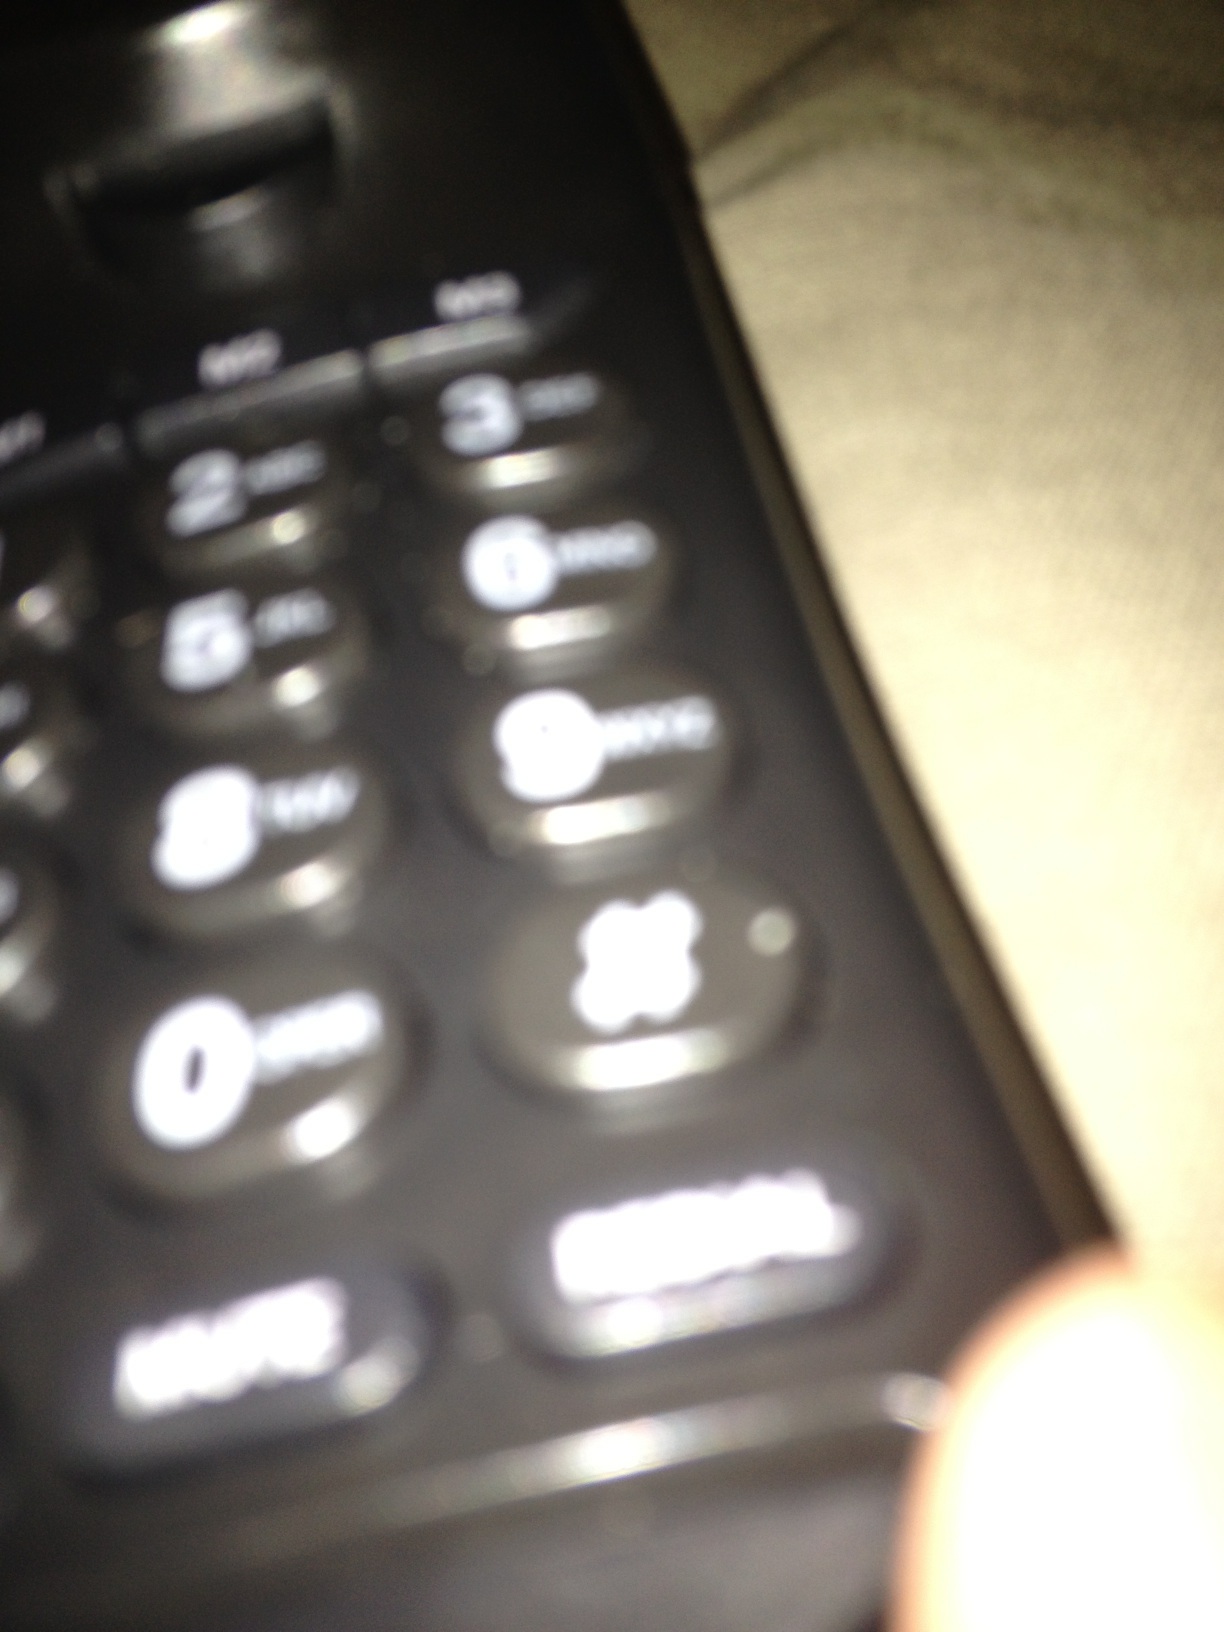Question: I need a description of the buttons that are on the front of this phone. Especially the top and bottom buttons that are not the number keys. Thank you.
Answer: unanswerable